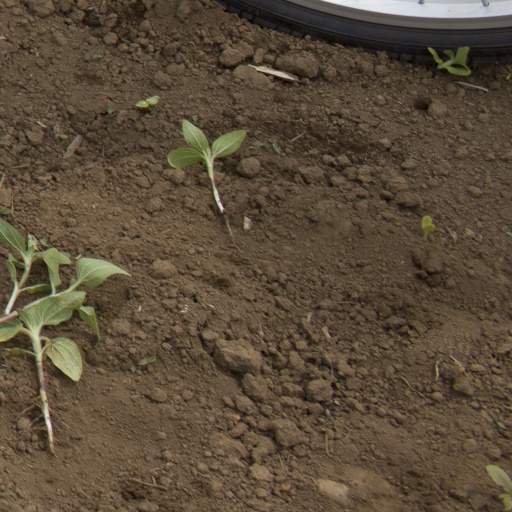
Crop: Jerusalem artichoke